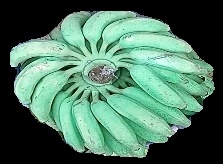
Variety: elakki-bale
Grade: grade1